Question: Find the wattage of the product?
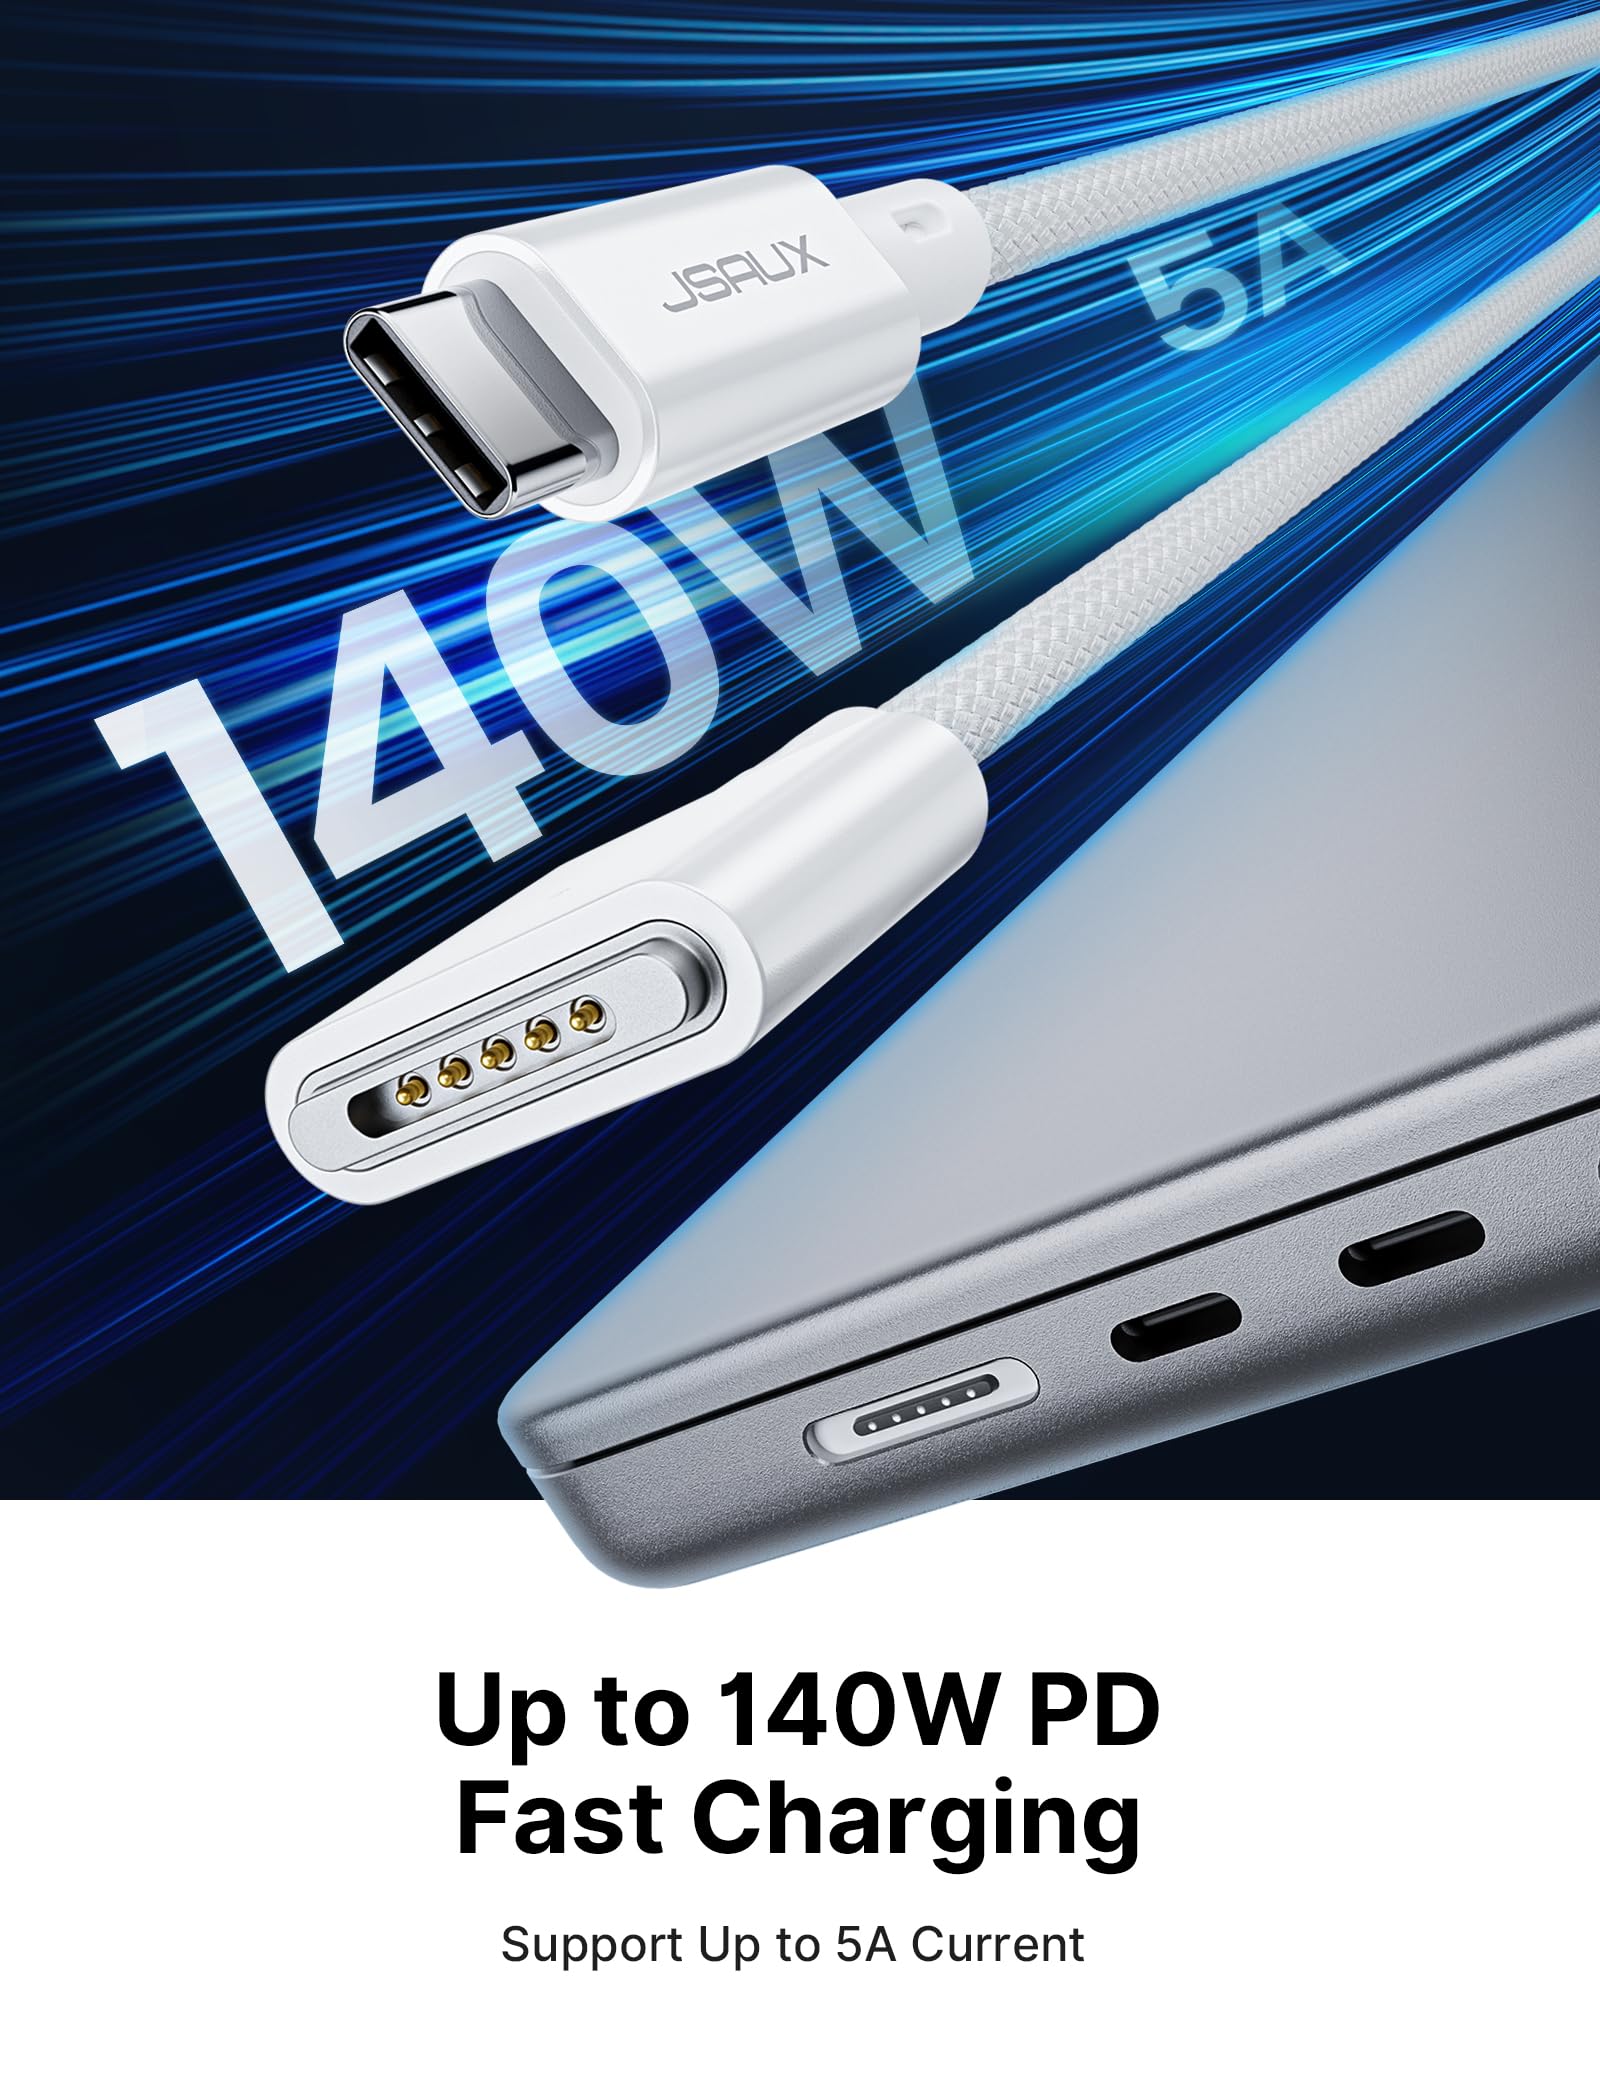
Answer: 140.0 watt